Indigenous response to colonialism

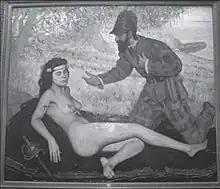
Charrua and soldier.

Dunbar-Ortiz sets examples of resistance in North America in the cases of the Pueblo Revolt, the Pequot War, King Philip's War, and the Seminole Wars.